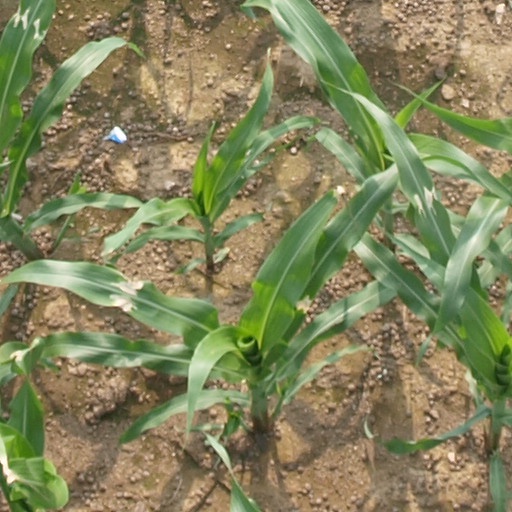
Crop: maize; corn